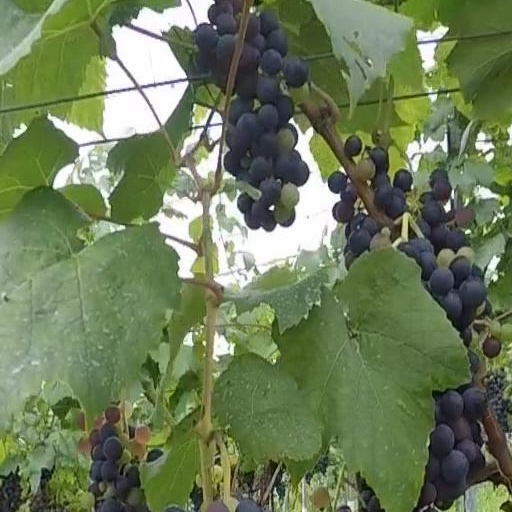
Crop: grape